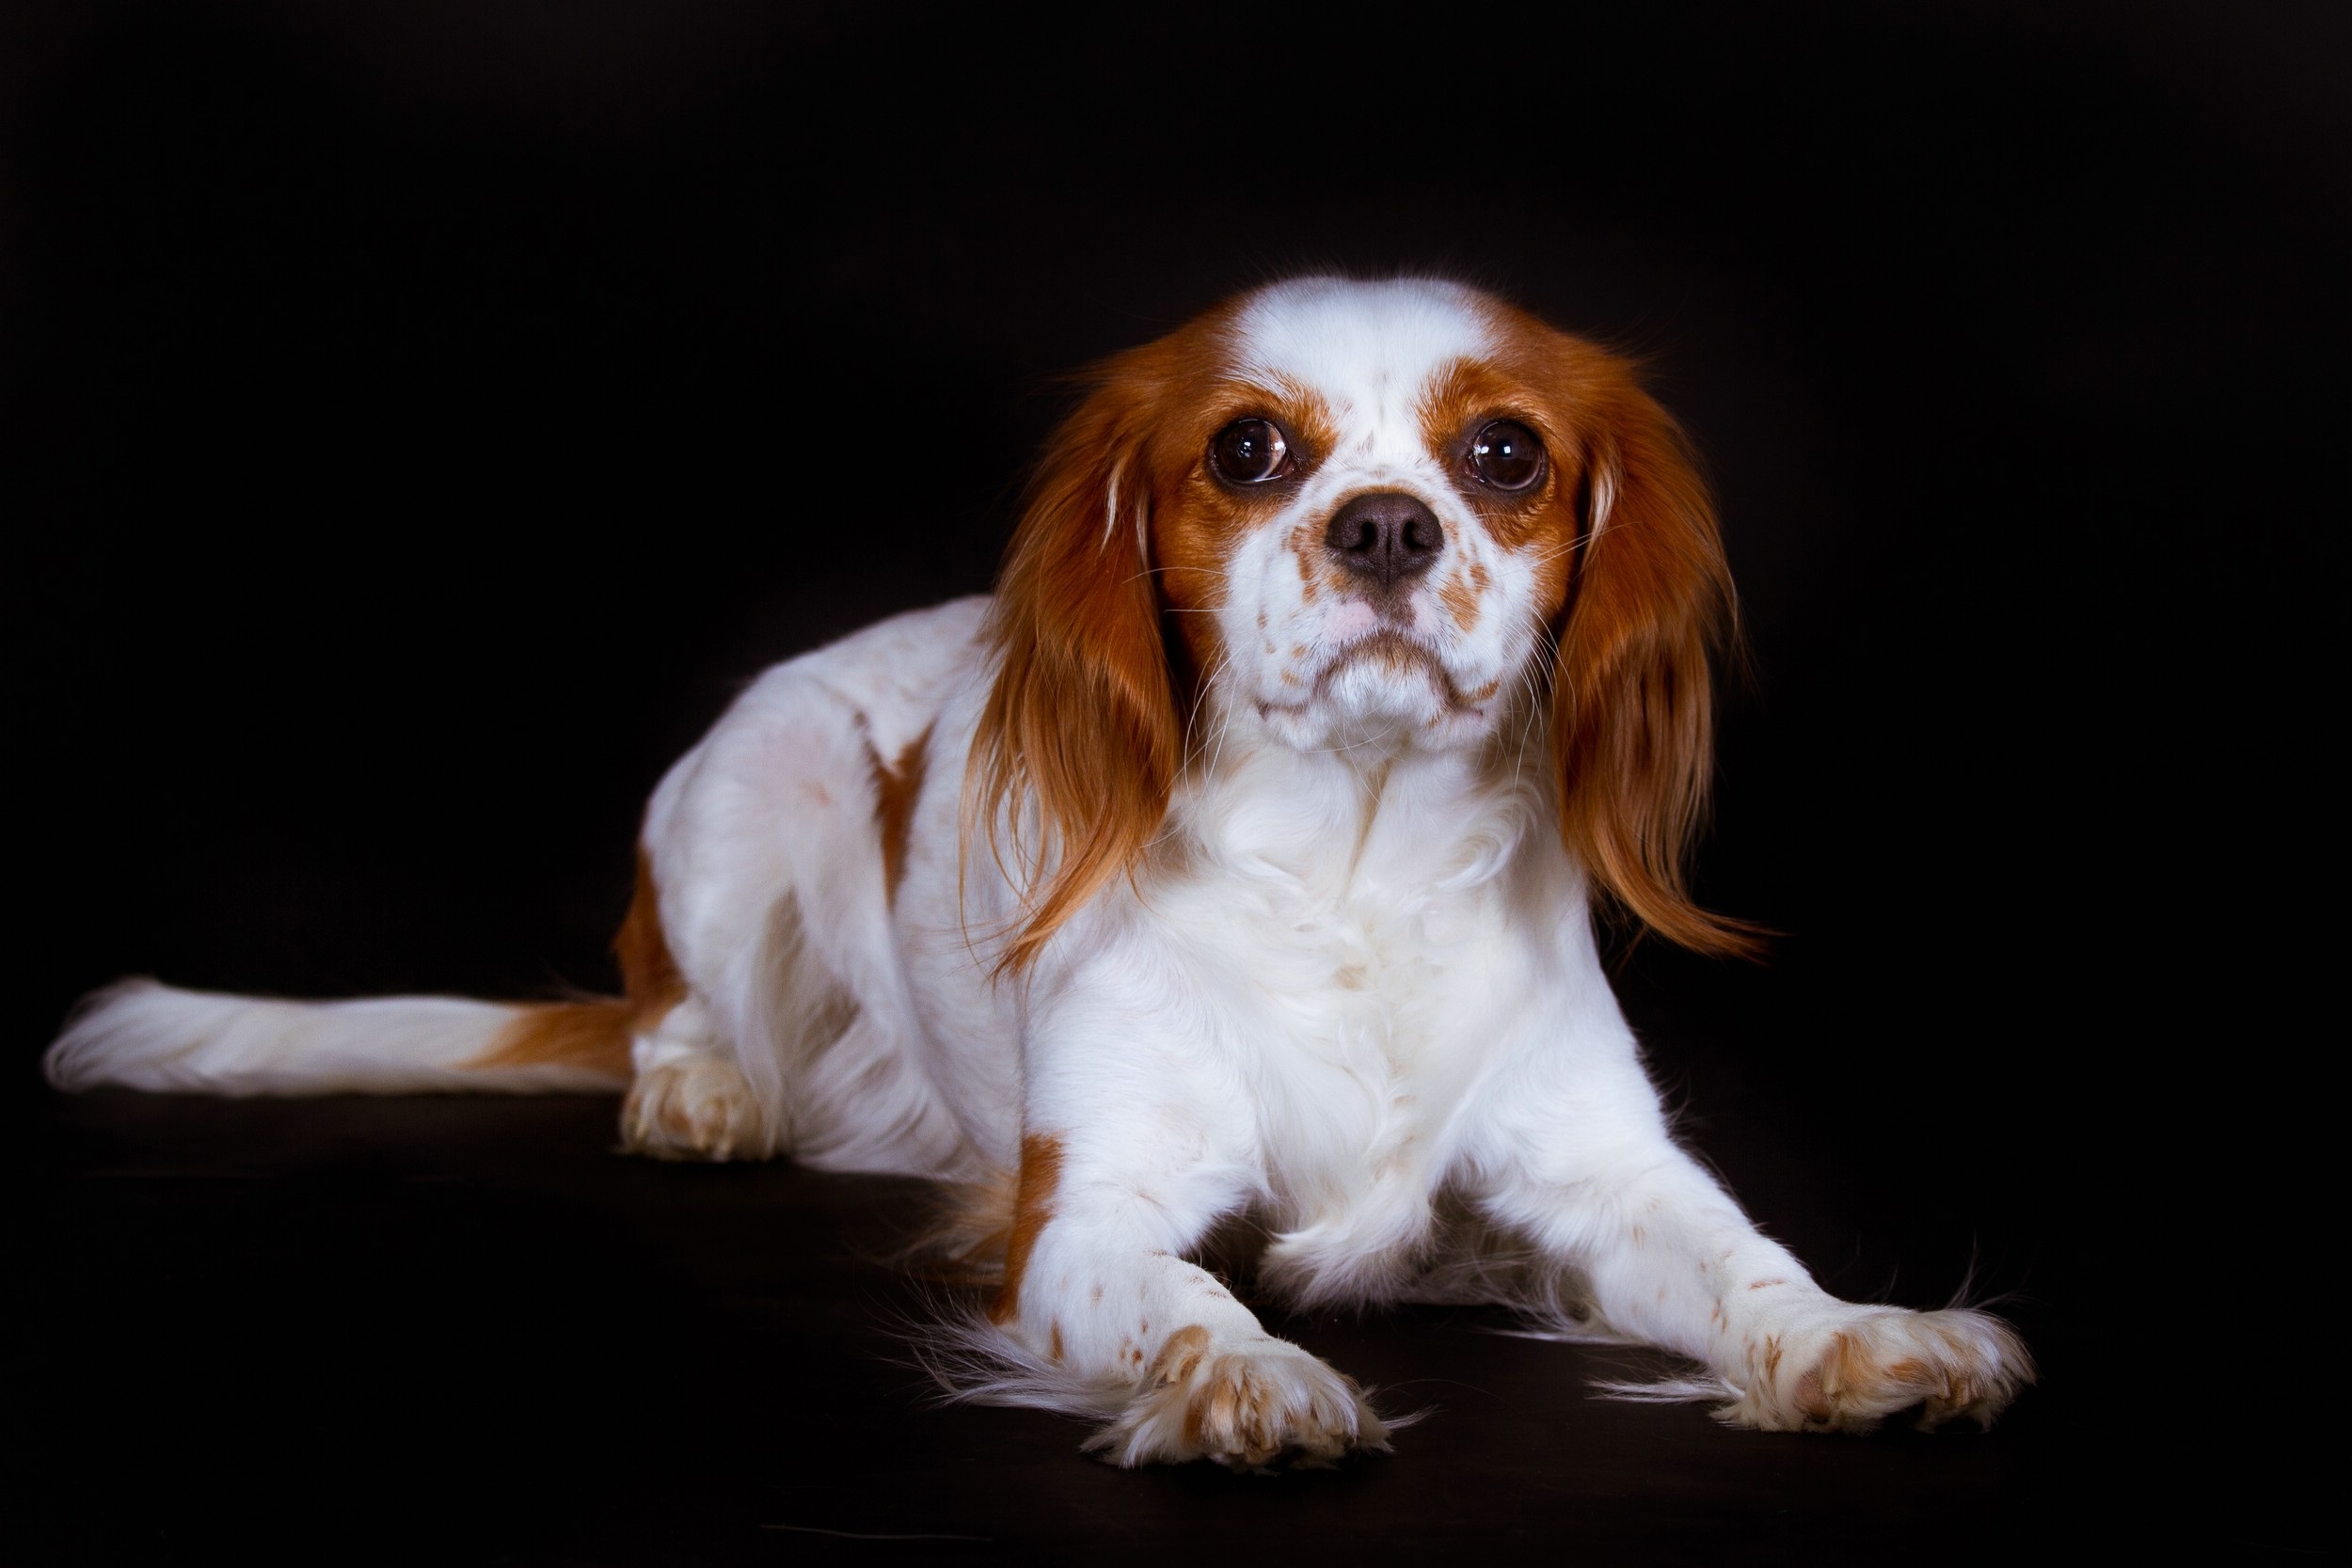
puppy, dog, mammal, black, spaniel, vertebrate, lying, dog breed, cavalier, cavalier king charles spaniel, bi color, landscape format, king charles spaniel, dog like mammal, kooikerhondje, cavachon, phalene